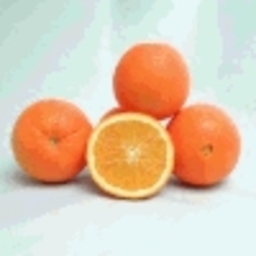
Label: peels